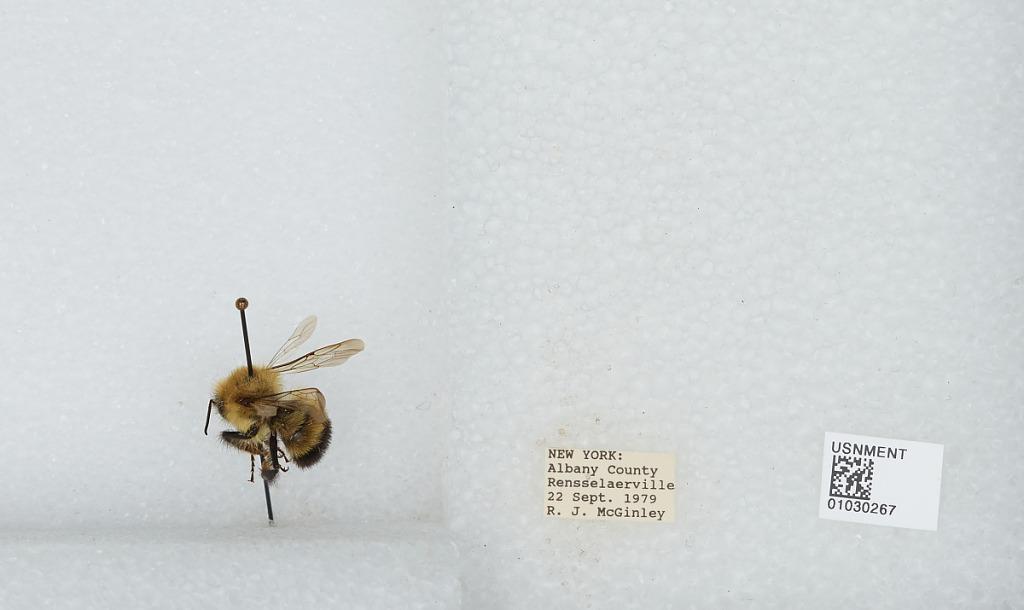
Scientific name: Bombus (Pyrobombus) vagans vagans Smith
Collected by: R. McGinley
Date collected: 1979-9-22
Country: United States
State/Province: New York
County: Albany
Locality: Rensselaerville
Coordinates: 42.5162, -74.1379